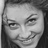
Emotion: happy